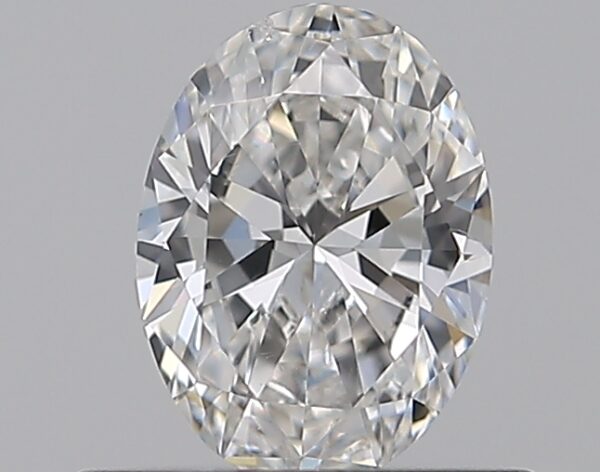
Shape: oval
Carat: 0.5
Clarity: SI1
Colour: F
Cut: EX
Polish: VG
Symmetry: VG
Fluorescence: N
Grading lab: GIA
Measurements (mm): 6.19 x 4.54 x 2.68